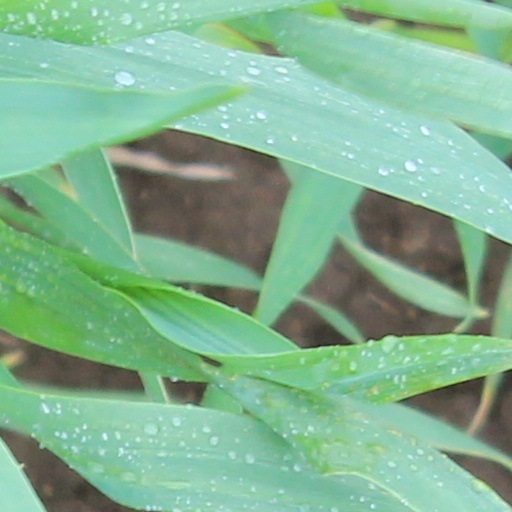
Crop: wheat